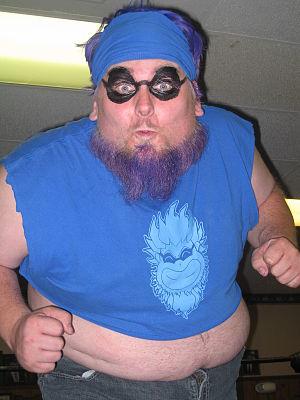
Brian Heffron plus connu sous le nom de The Blue Meanie est un catcheur américain. Il est principalement connu pour son travail à l'Extreme Championship Wrestling de 1995 à 1998 où il forme avec Stevie Richards et Nova le clan Blue World Order qui parodie le New World Order de la World Championship Wrestling.
L'Ultimate Pro Wrestling est une fédération de catch américaine créée par Rick Bassman en 1998. Elle a été souvent employée comme base de formation par la World Wrestling Entertainment et a envoyé plus de trente de ses employés à la WWE et à la Pro Wrestling Zero1 au Japon.